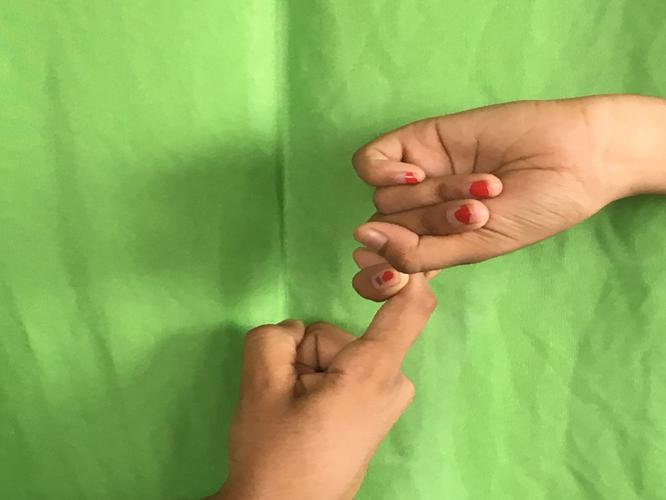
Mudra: Pasha
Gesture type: double_hand